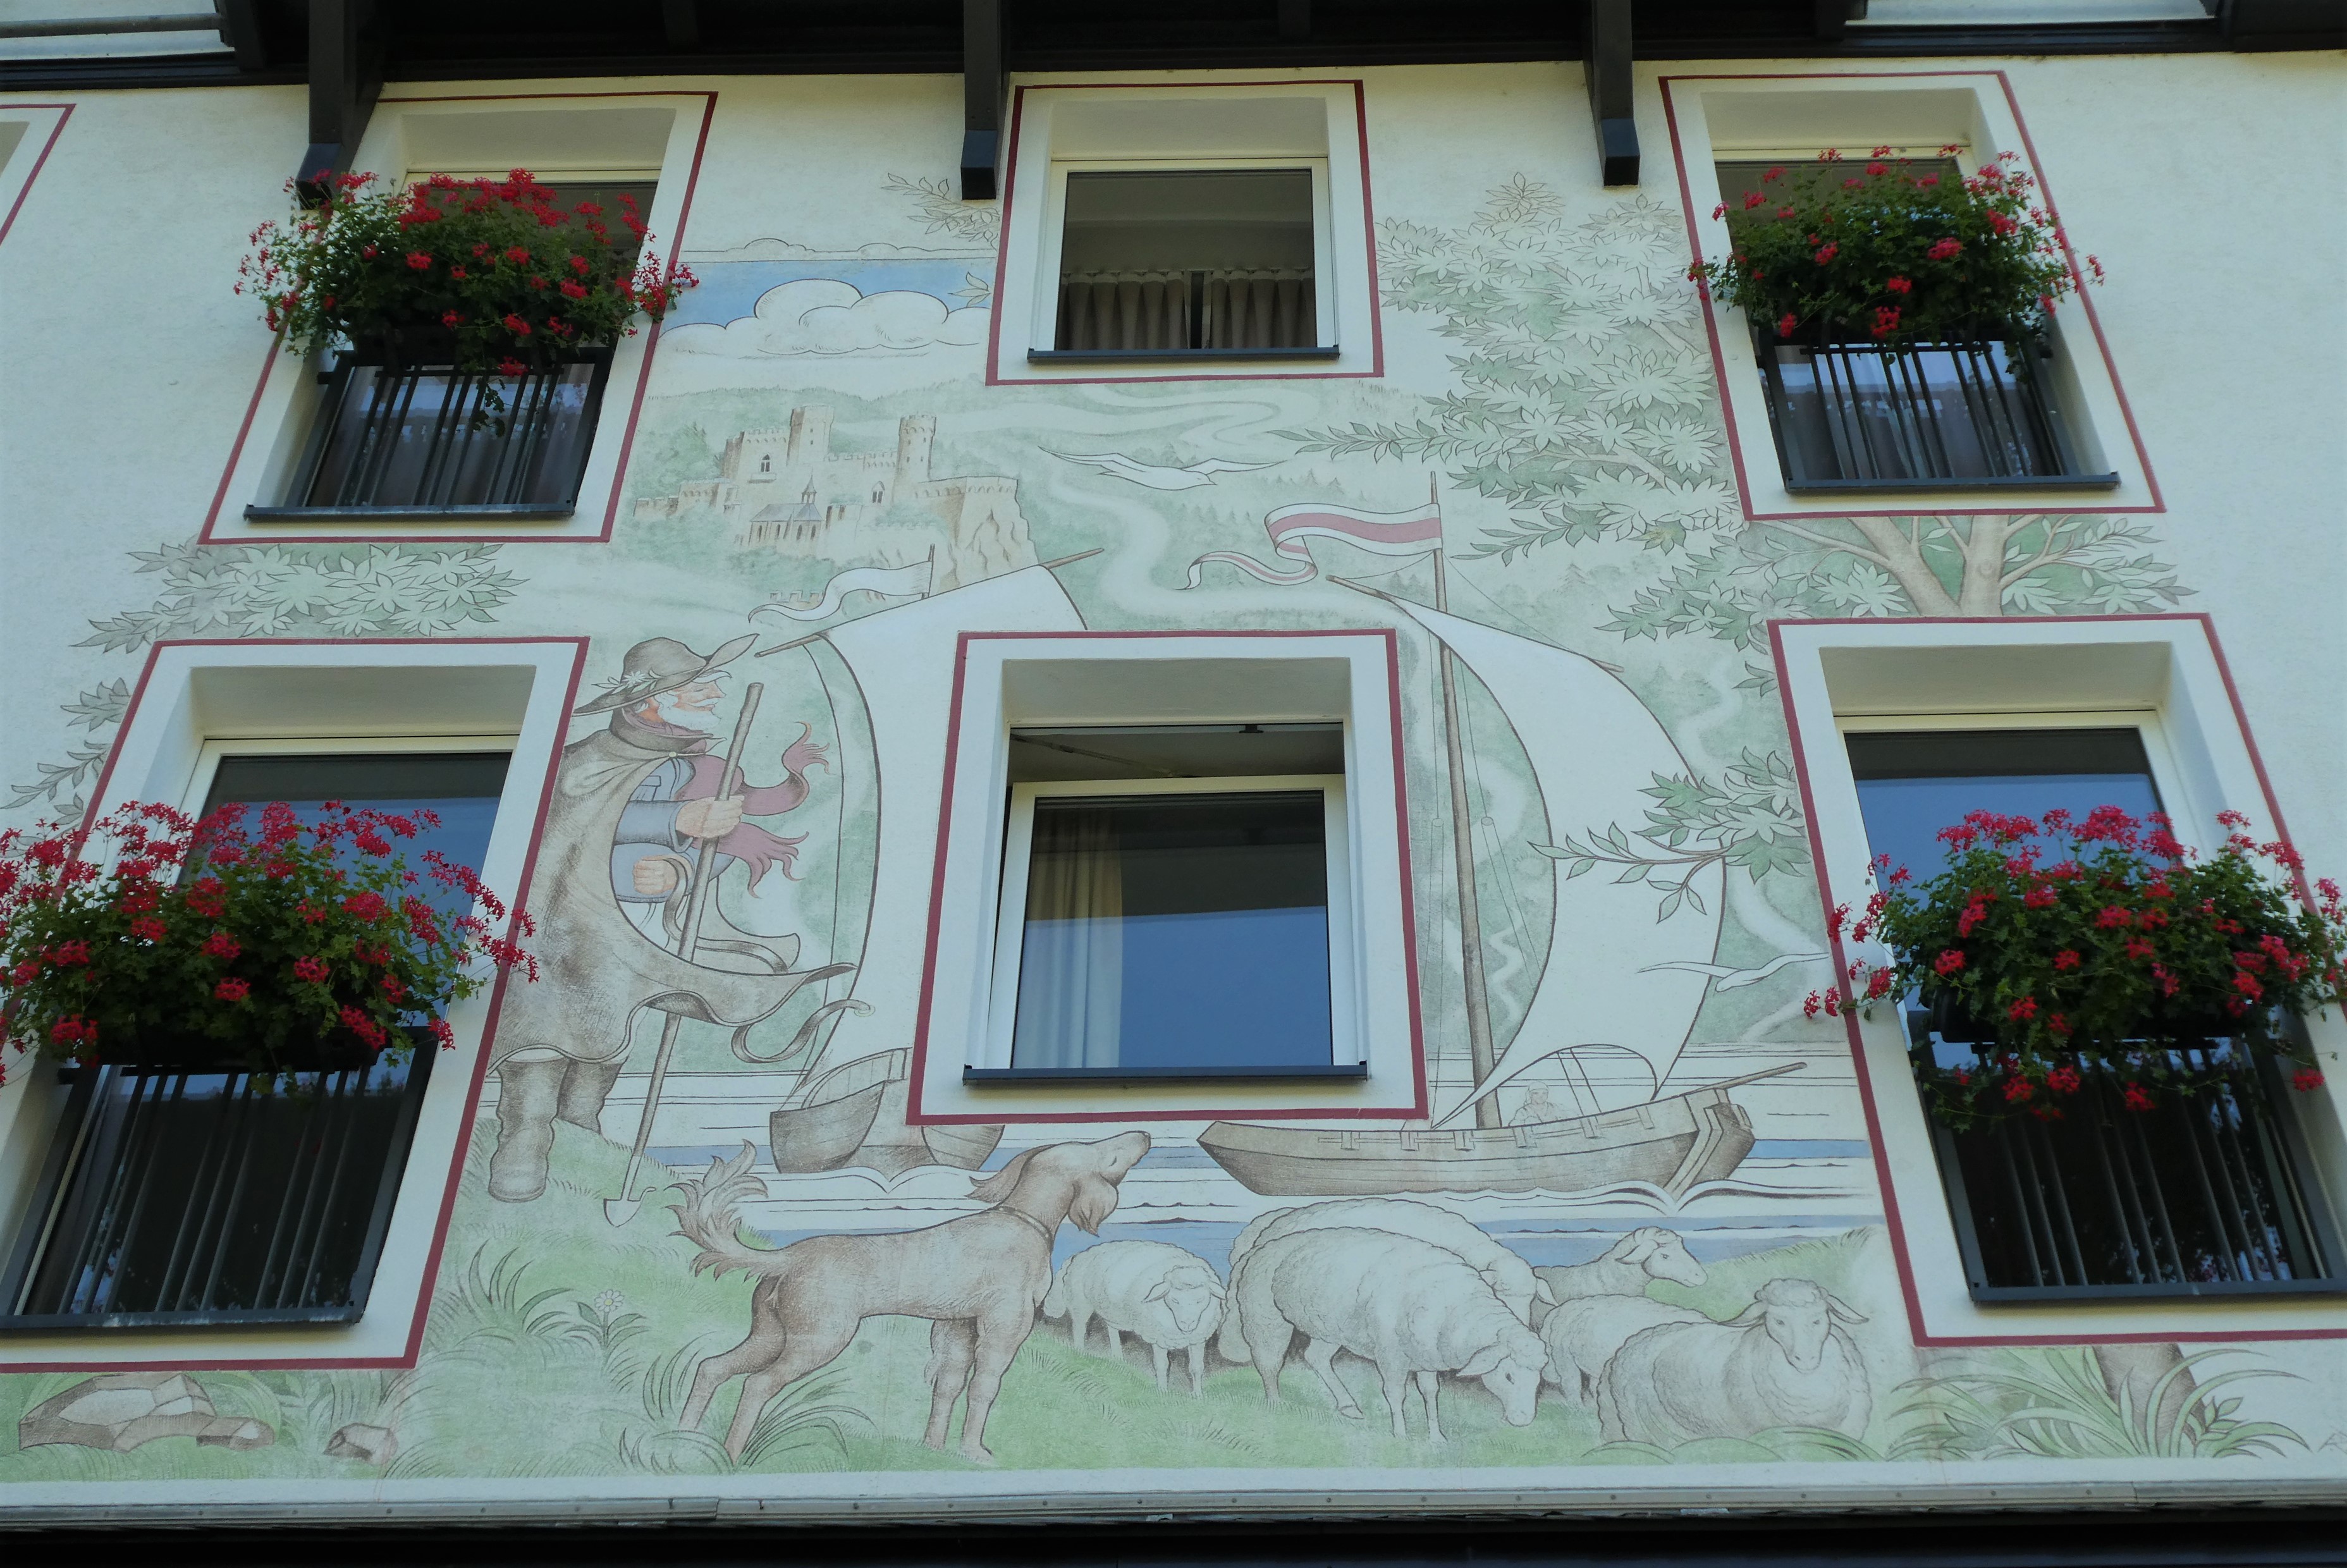
murals, hotel, germany, artwork, lambs, drawings, plant, flower, building, window, property, white, fixture, house, architecture, houseplant, neighbourhood, wall, facade, flowerpot, rectangle, cottage, door, tree, art, brick, wood, sash window, apartment, symmetry, roof, home, town, siding, paint, molding, room, brickwork, balcony, visual arts, painting, floral design, mixed use, estate, mansion, magenta